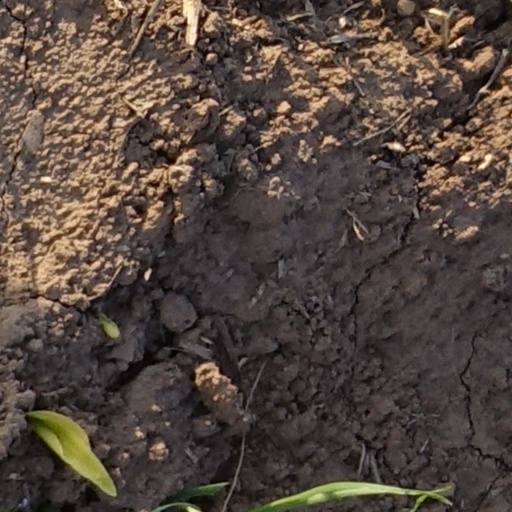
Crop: wheat